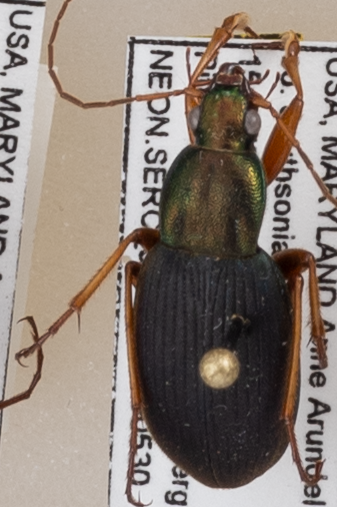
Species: Chlaenius aestivus
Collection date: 2019-05-30 04:00:00
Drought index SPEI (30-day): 1.13
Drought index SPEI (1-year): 2.09
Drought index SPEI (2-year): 1.69